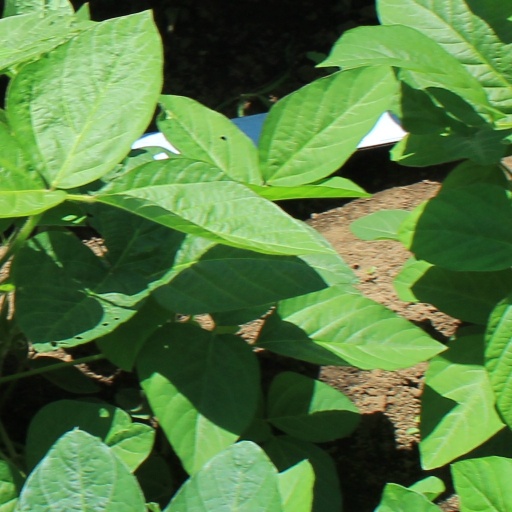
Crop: soybean